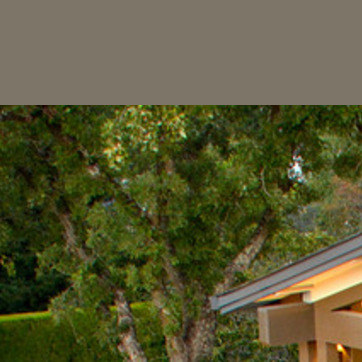
Material: foliage